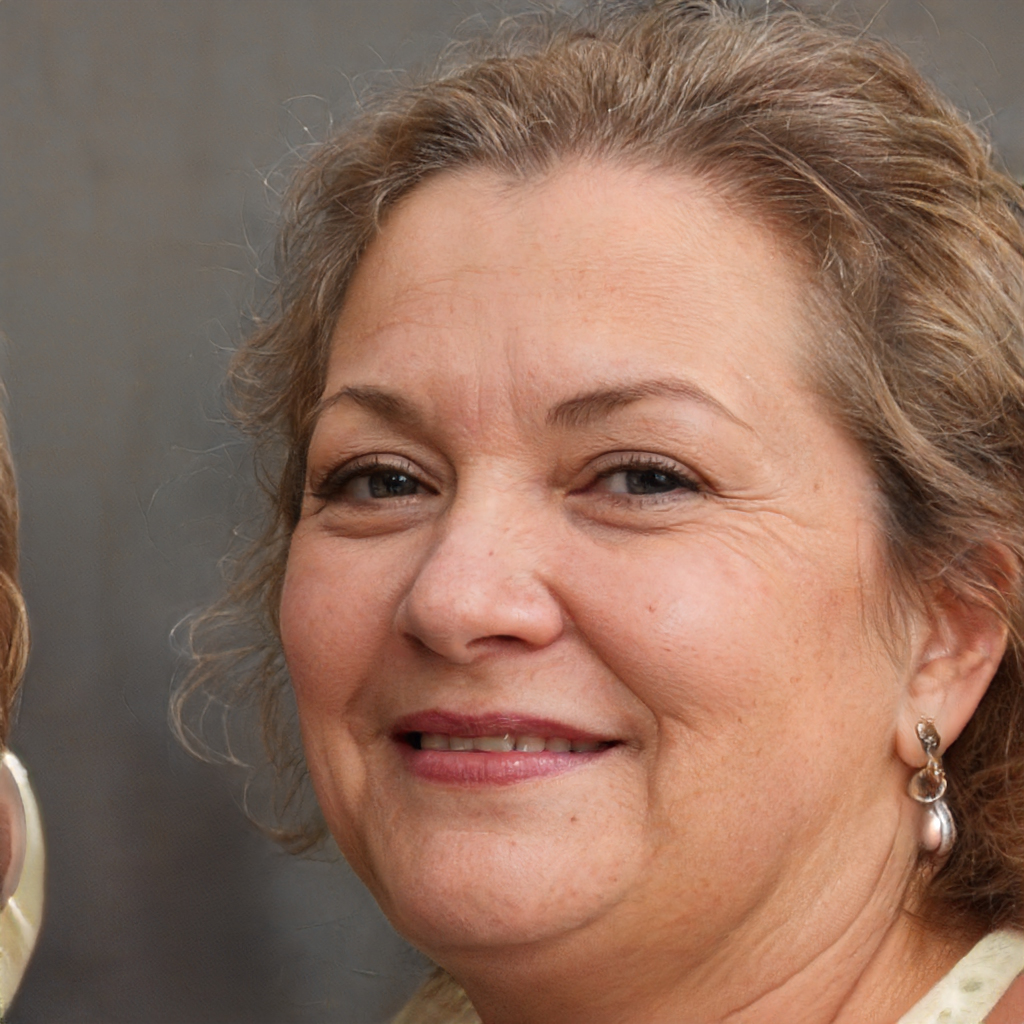
Label: Colored